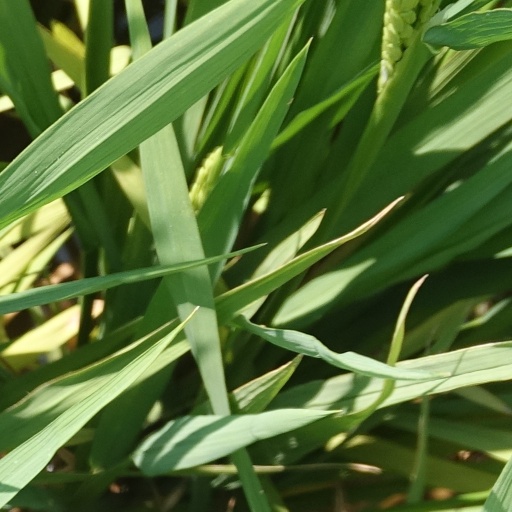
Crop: rice